FC Shakhtar Donetsk

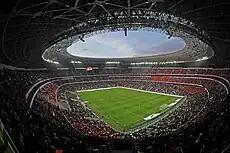
Donbas Arena has been awarded a UEFA four star rating, the highest rating achievable.

In the 2012–13 season Shakhtar won the Premier League, Cup and Super Cup. Henrikh Mkhitaryan became the top scorer of the league, setting a Ukrainian championship record of 25 goals. He was also named the Ukraine Premier League MVP by "Komanda", Armenian Footballer of the Year and the CIS Footballer of the Year for 2012.